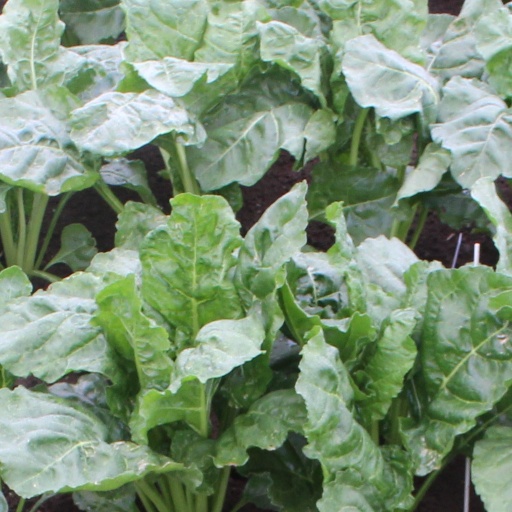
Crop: sugar beet